WWE Raw

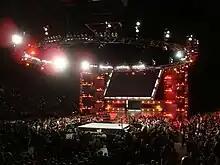
The USA Network version of the "Raw" modern TitanTron set that was used from October 3, 2005, to January 14, 2008

"Raw"s original set featured red, white, and blue ring-ropes, a blue ring-apron, blue steps, and a small stage made of neon light tubes. In 1995, the entrance way was changed to feature "Raw" in giant letters. Beginning on March 10, 1997, broadcasts of "Raw" were split into two hour-long blocks, each given its own name for television ratings purposes. The first hour was referred to as "Raw Is War", and the second became known as "War Zone". These changes were reflected in television listings and, beginning with the June 9, 1997, episode, by the show's on-screen graphics. "War Zone" initially opened with a repeat of the Raw intro, punctuated with the War Zone logo. On November 24, 1997, the hour received its own distinct opening video, a remixed version of the typical Raw opening.